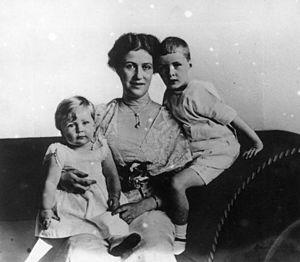
Alfried Felix Alwyn Krupp von Bohlen und Halbach, né le 13 août 1907 à Essen et mort le 30 juillet 1967 dans la même ville, dit également Alfried Krupp, est un industriel allemand, criminel nazi, sportif de voile olympique et un membre de la famille Krupp qui a joué un rôle important en Allemagne au début du XXᵉ siècle. Il est le dernier Krupp à la tête de l'empire industriel fondé par son arrière-grand-père.